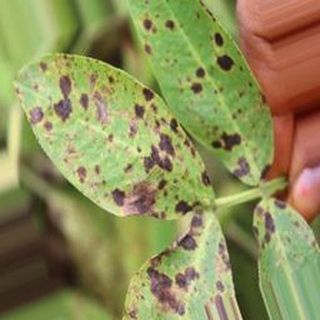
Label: groundnut_late_leaf_spot